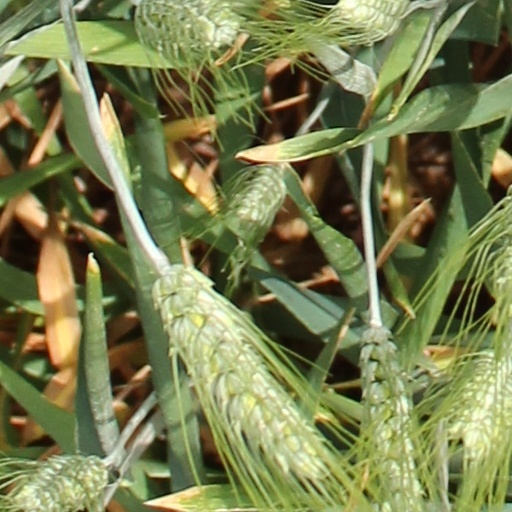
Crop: wheat